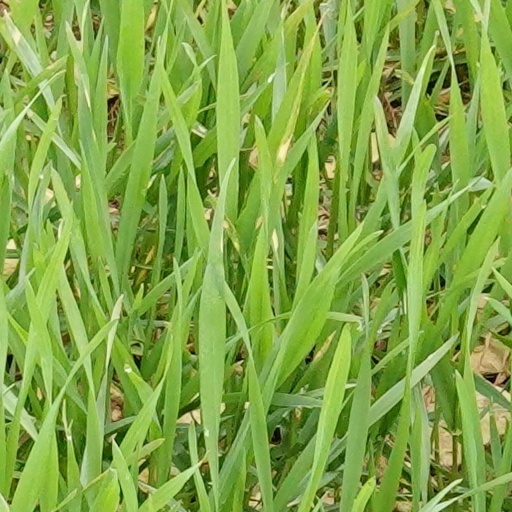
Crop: wheat